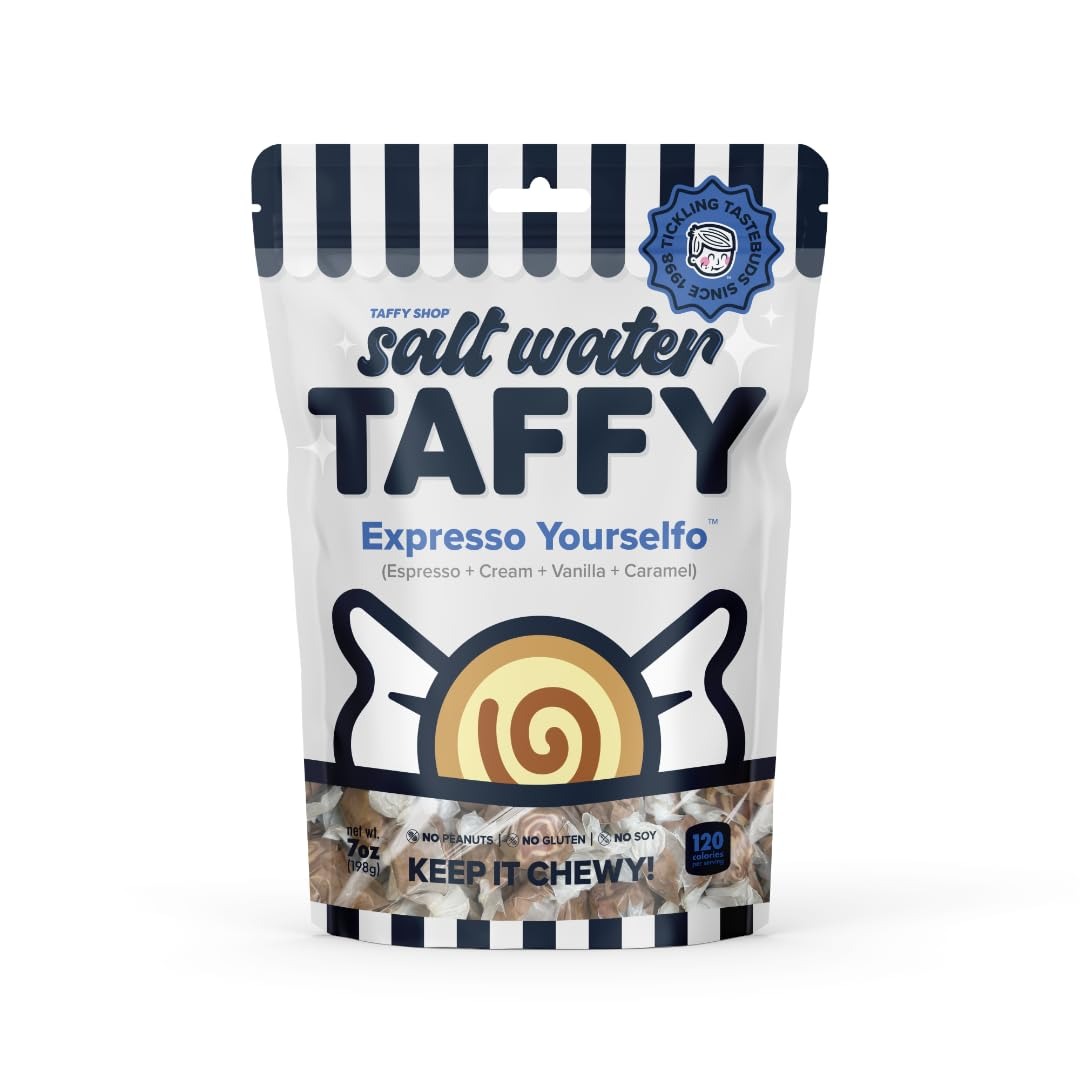
Item Name: Taffy Shop Expresso Yourselfo, Expresso, Cream, Vanilla, Caramel Salt Water Taffy – Gourmet Soft Chewy Candy, Bulk Sweet Snack, Fresh Gift & Gluten-Free, 140 Individually Wrapped Pieces (32oz)
Bullet Point 1: Expresso Yourselfo Taffy is here to wake up your taste buds! With rich espresso, creamy vanilla, smooth caramel, and a hint of cream, it’s a chewy cup of joy. Get ready to sip, savor, and caffeinate your day with this sweet pick-me-up!
Bullet Point 2: Celebrate Every Holiday! From Halloween thrills to Thanksgiving feasts, Christmas cheer, and Easter treats. Sweeten Valentine’s Day, honor Mother’s & Father’s Day, and don’t forget Labor Day, Memorial Day, Hanukkah, and Fourth of July fun!
Bullet Point 3: Gourmet & Shameless: Our premium saltwater taffy is crafted from fresh protein rich egg whites, real sea salt, and coconut oil. A healthy snack made peanut free, soy free, and even sugar-free options for all to enjoy!
Bullet Point 4: Bulk Candy for all Events: Our individually wrapped treats are perfect for trick-or-treaters.. Ideal for large gatherings, corporate events, school functions, church events, fundraisers, and birthday celebrations—Best treat to fill your candy jar!
Bullet Point 5: Perfect treat for any Adventure: hiking, hunting, camping, road trips, Poolside, movie night or to toss it in your backpack or travel bag set. Or great for a night in, whether it's a movie night supplies, late night snack, or board game treat.
Product Description: Gourmet Salt Water Taffy! Whether you're searching for Halloween candy, taffy like coffee, bananas, or strawberries, we’ve got it all. Enjoy fruity flavors like apples, watermelon, and tropical coconut cult. Try fruit snacks, tangy ginger chews, or indulgent chocolate. Our healthy snacks, protein snacks, and sugar-free candy offer guilt-free. These individually wrapped treats are ideal for Halloween party favors, bulk candy, or a snacks variety pack for adults. Our variety pack is perfect for trunk or treat, birthday party favors, and corporate events. Savor unique flavors like pistachio or fun keto-friendly snacks. Whether you're craving gummy bears, a chips variety pack, or classic party favors, we’ve got you covered. Planning for Halloween gifts or stocking up on swedish candy and freeze-dried candy? Enjoy fun treats like gum, caramel apple lollipops, and chewing gum, or stock your pantry with bulk candy individually wrapped. We offer gluten-free and kosher options for everyone. Whether it’s going with your granola bars bulk, fiber gummies in a snack box. Indulge in fruity flavors like mango and peaches, or grab sour candy, caramel popcorn, and white chocolate taffy for a movie night. Grab snack packs, a perfect bar, or individual packs for on the go. We offer healthy snacks for adults, dye-free candy, and gluten-free snacks. Try nostalgic cotton candy, and classic candy corn salt water taffy. Better than lollipops individually wrapped, assorted candy variety packs,and caramel candy!
Value: 32.0
Unit: Ounce

Price: 26.48